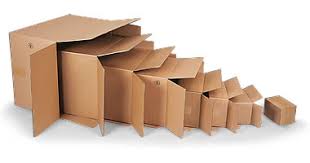
Label: cardboard